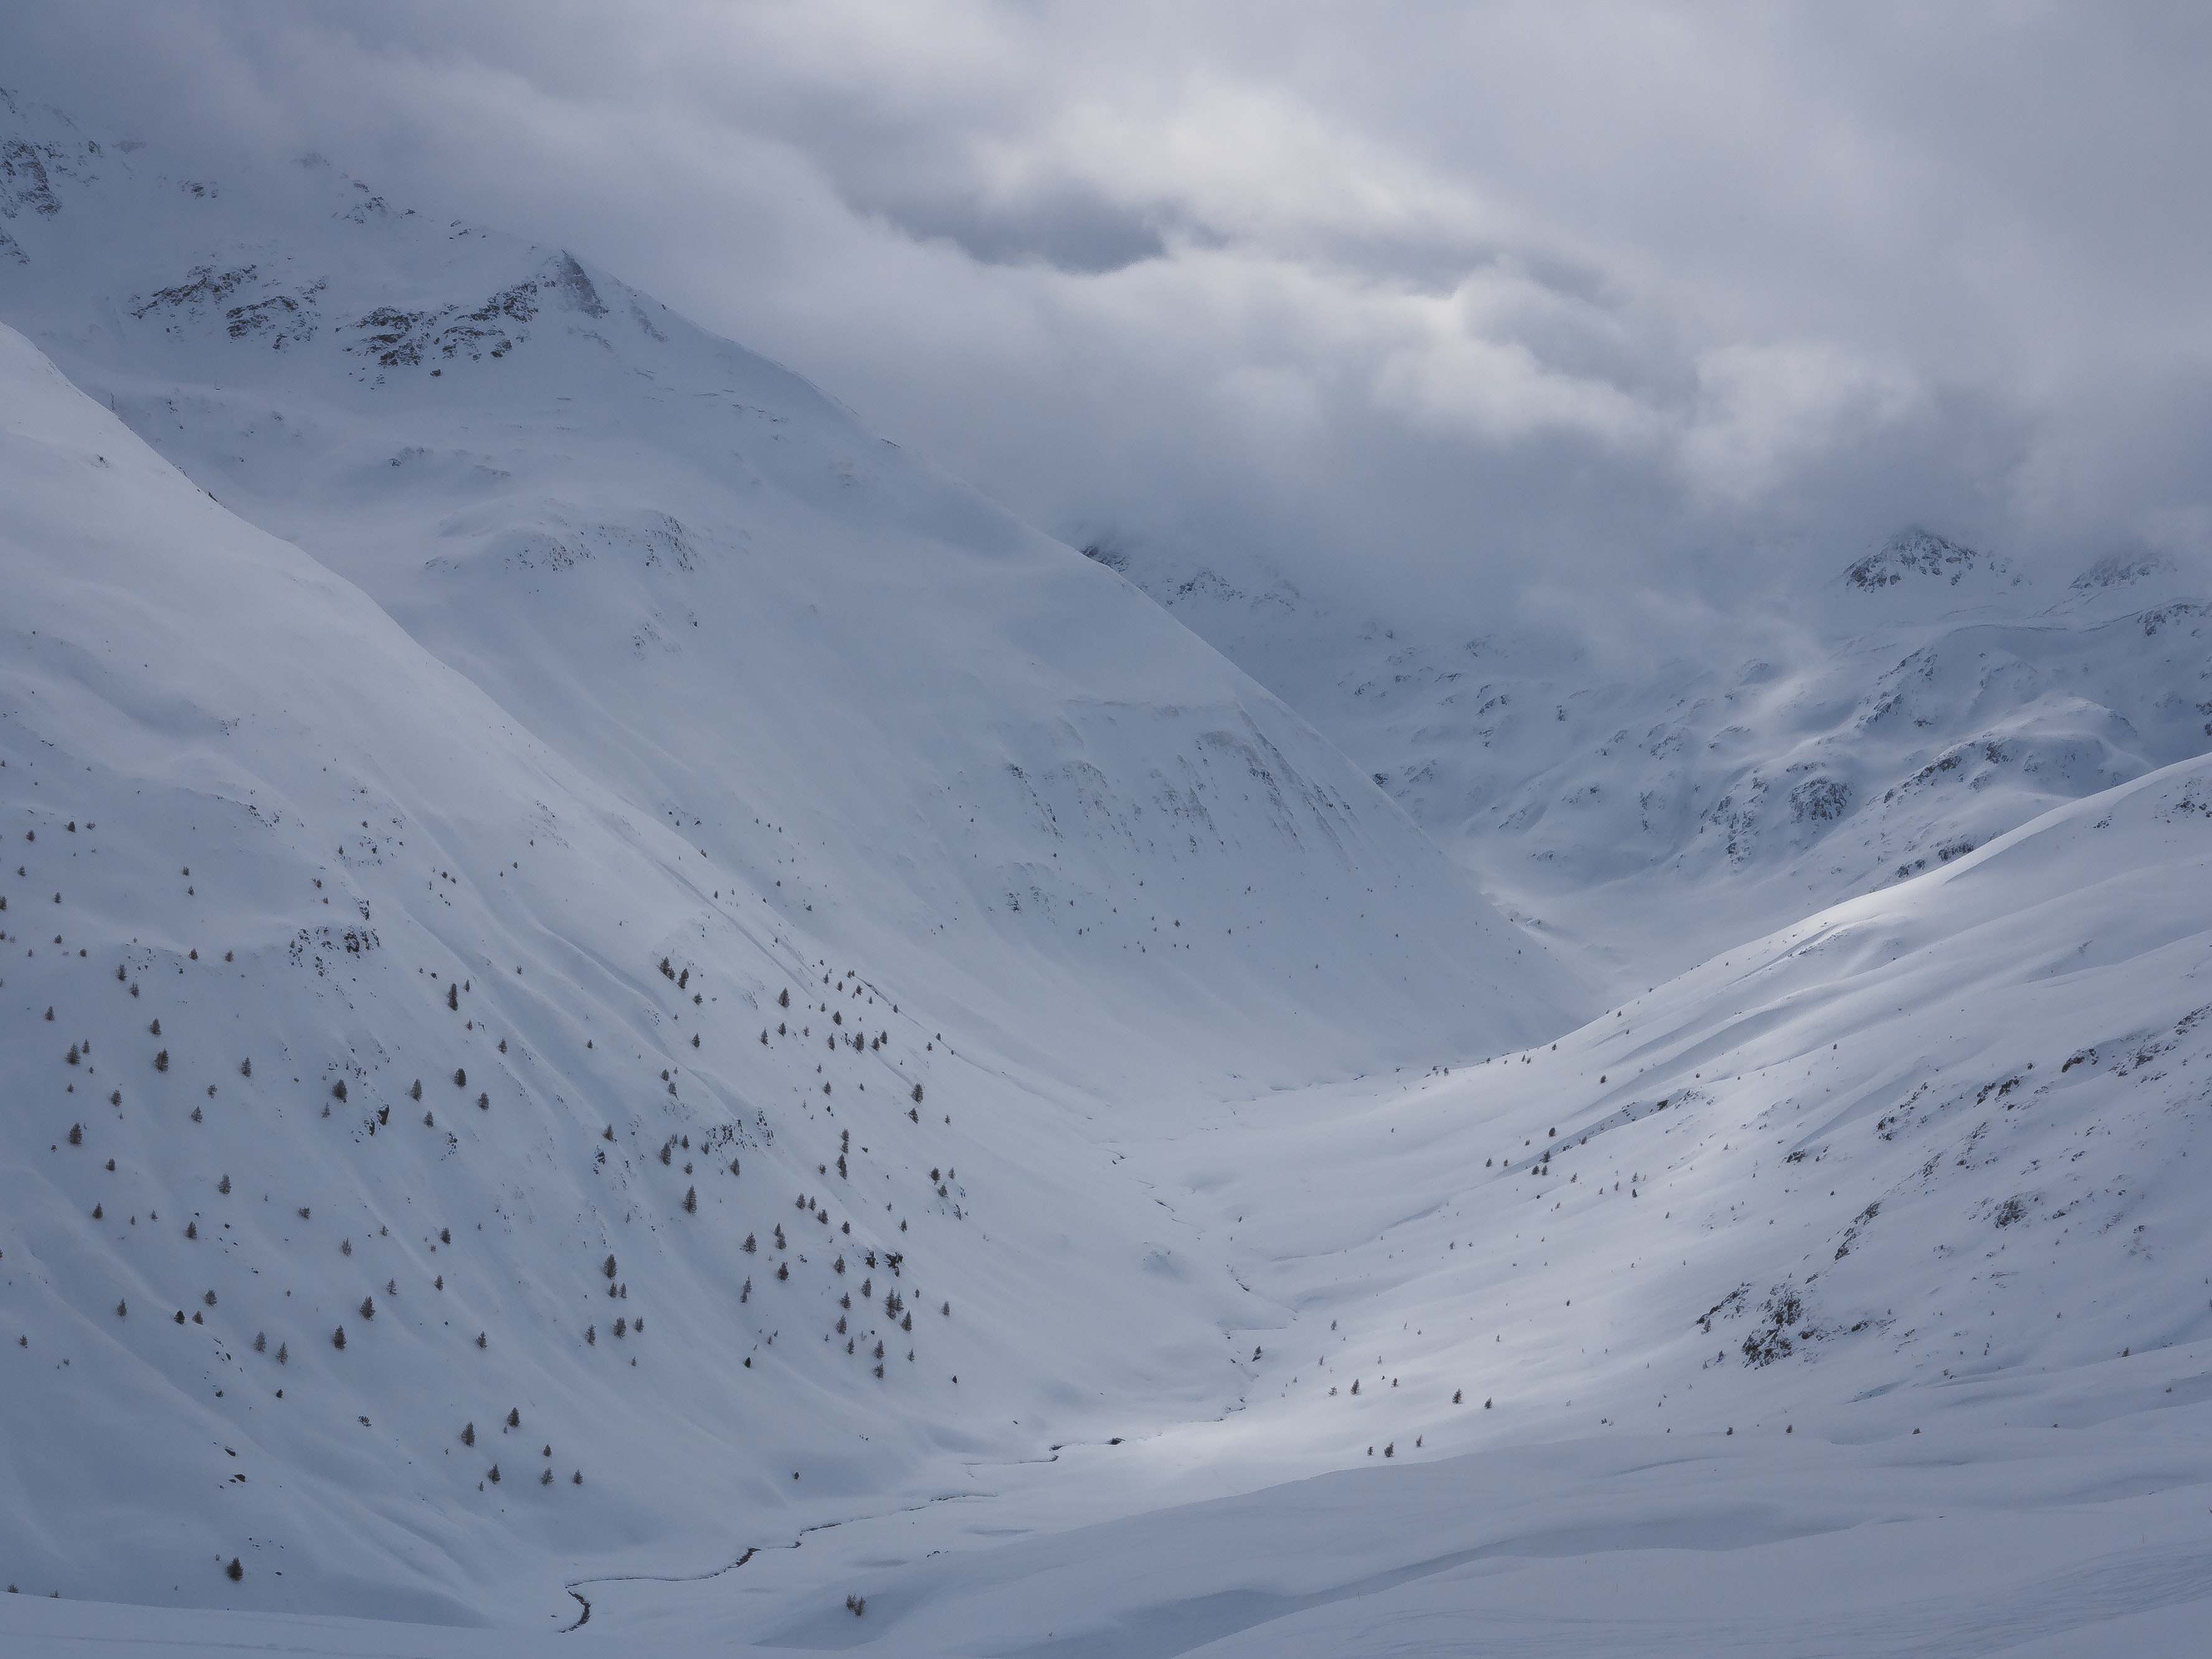
snow, sky, mountainous landforms, geological phenomenon, glacial landform, mountain, winter, slope, cloud, atmospheric phenomenon, highland, mountain range, fell, massif, ice cap, ridge, terrain, arctic, glacier, atmosphere, landscape, tree, freezing, hill station, moraine, hill, alps, ice, tundra, cirque, piste, meteorological phenomenon, mountain pass, summit, nunatak